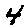
Label: 4